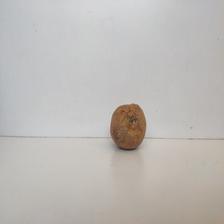
Size: Spoiled